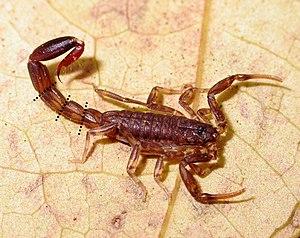
Ananteris est un genre de scorpions de la famille des Buthidae.
Ananteris balzanii est une espèce de scorpions de la famille des Buthidae.